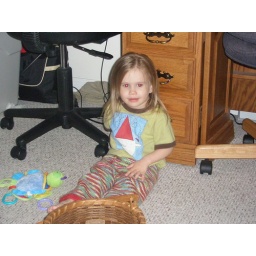
... I'm not doing nuffin mommy. She's so cute in her gnome longies and shirt set.